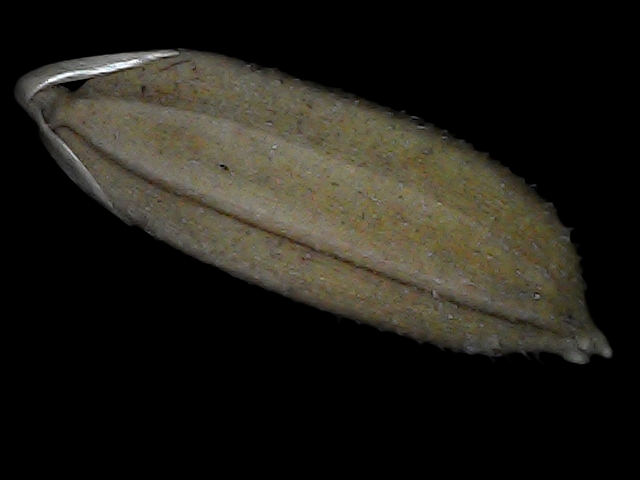
Rice variety: Bd72